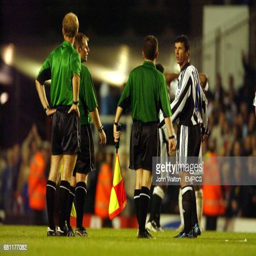
football player has words with football coach at the end of the game after a disputed penalty won football team the match